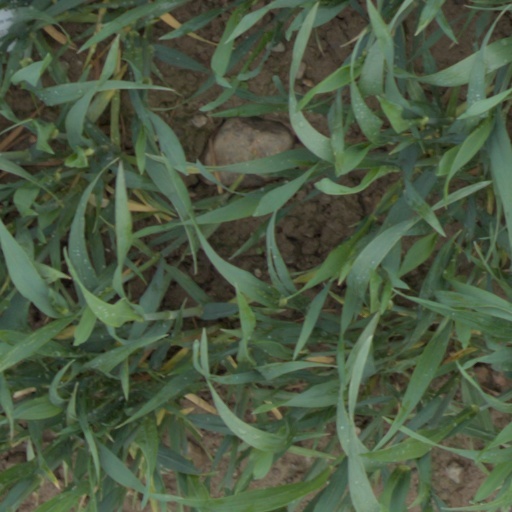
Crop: wheat